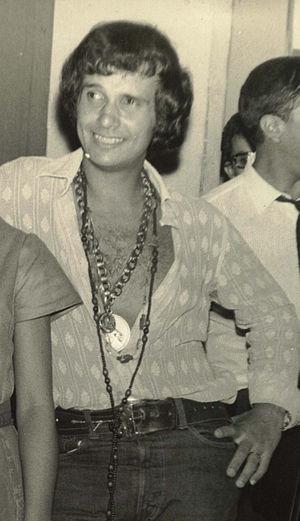
Roberto Carlos Braga est un chanteur, compositeur, acteur et homme d'affaires brésilien né le 19 avril 1941 à Cachoeiro de Itapemirim.